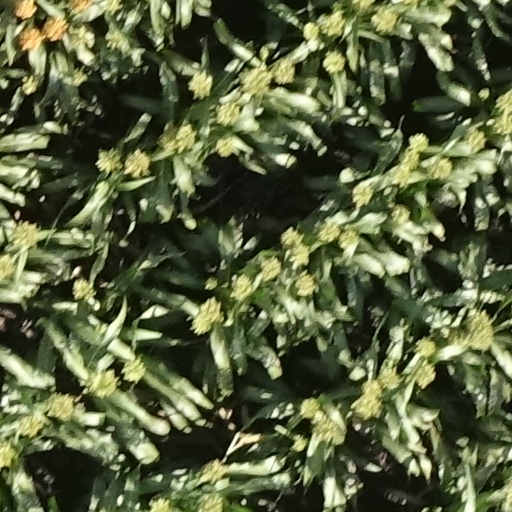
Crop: sorghum